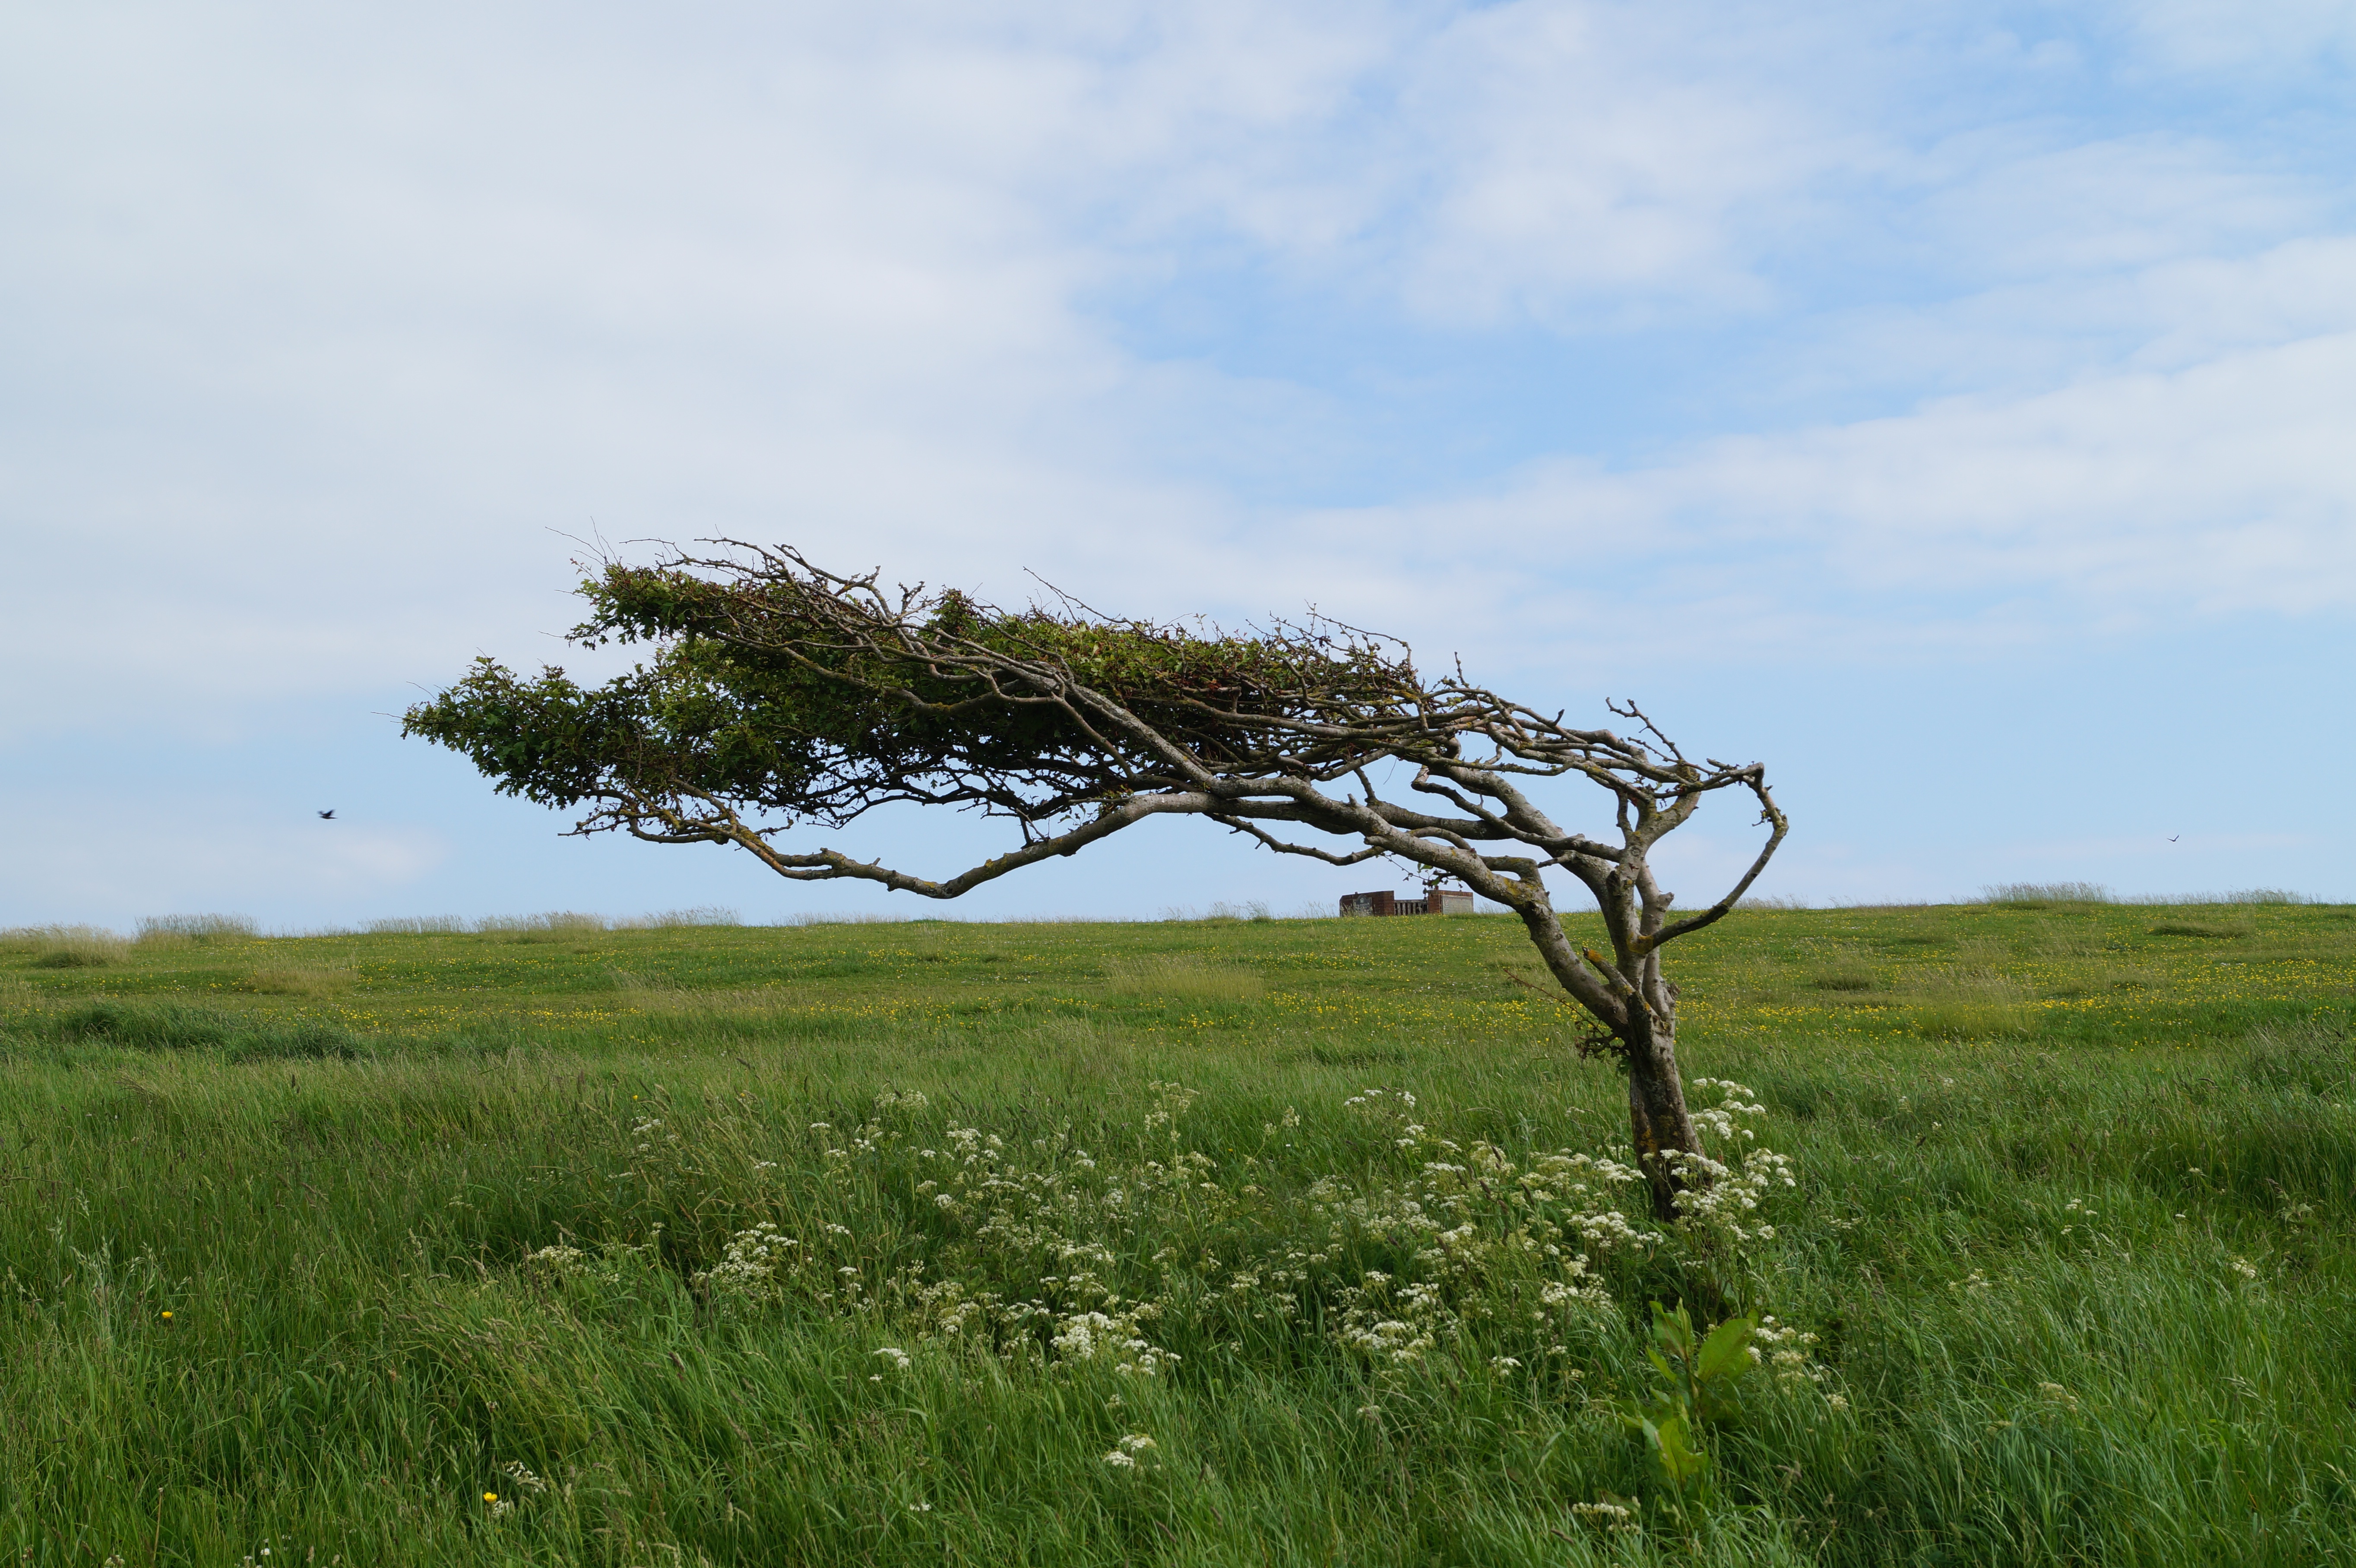
landscape, tree, nature, grass, marsh, wilderness, plant, field, meadow, prairie, hill, flower, wind, wildlife, green, pasture, flora, savanna, plain, grassland, vegetation, wetland, habitat, ecosystem, steppe, rural area, natural environment, grass family, woody plant